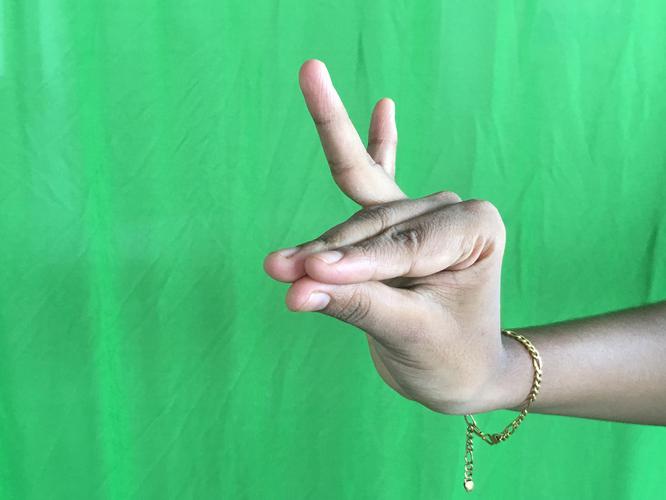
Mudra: Katakamukha_1
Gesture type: single_hand